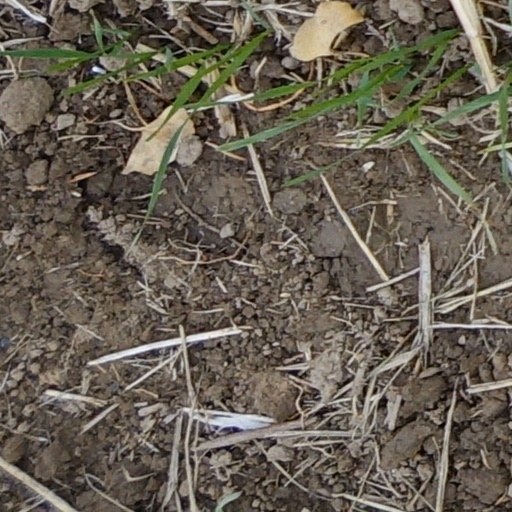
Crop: wheat